South Tottenham railway station

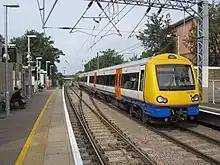

Opened as 'South Tottenham and Stamford Hill' station on 1 May 1871, on the Tottenham and Hampstead Junction Railway, it was renamed 'South Tottenham' in 1949.